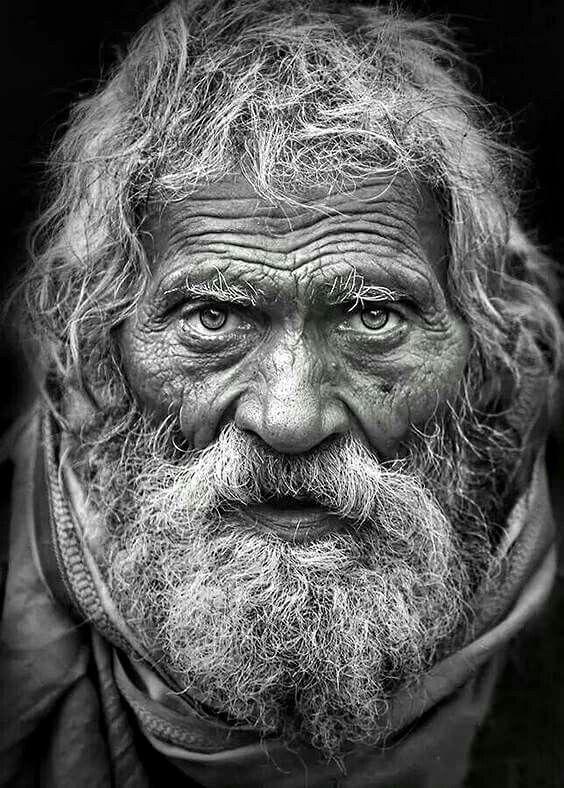
Gender: men